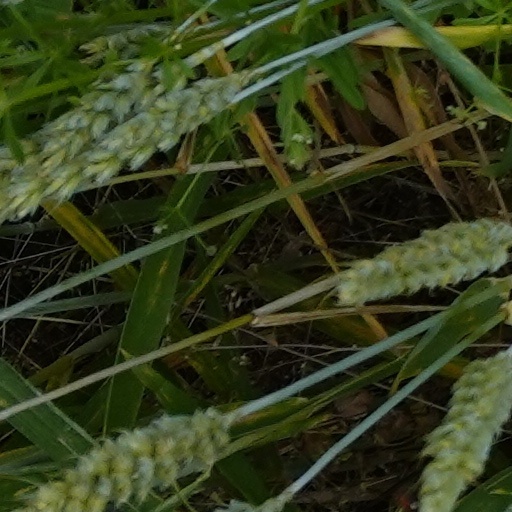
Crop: wheat